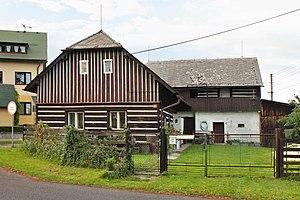
Paceřice est une commune du district et de la région de Liberec, en République tchèque. Sa population s'élevait à 330 habitants en 2018.